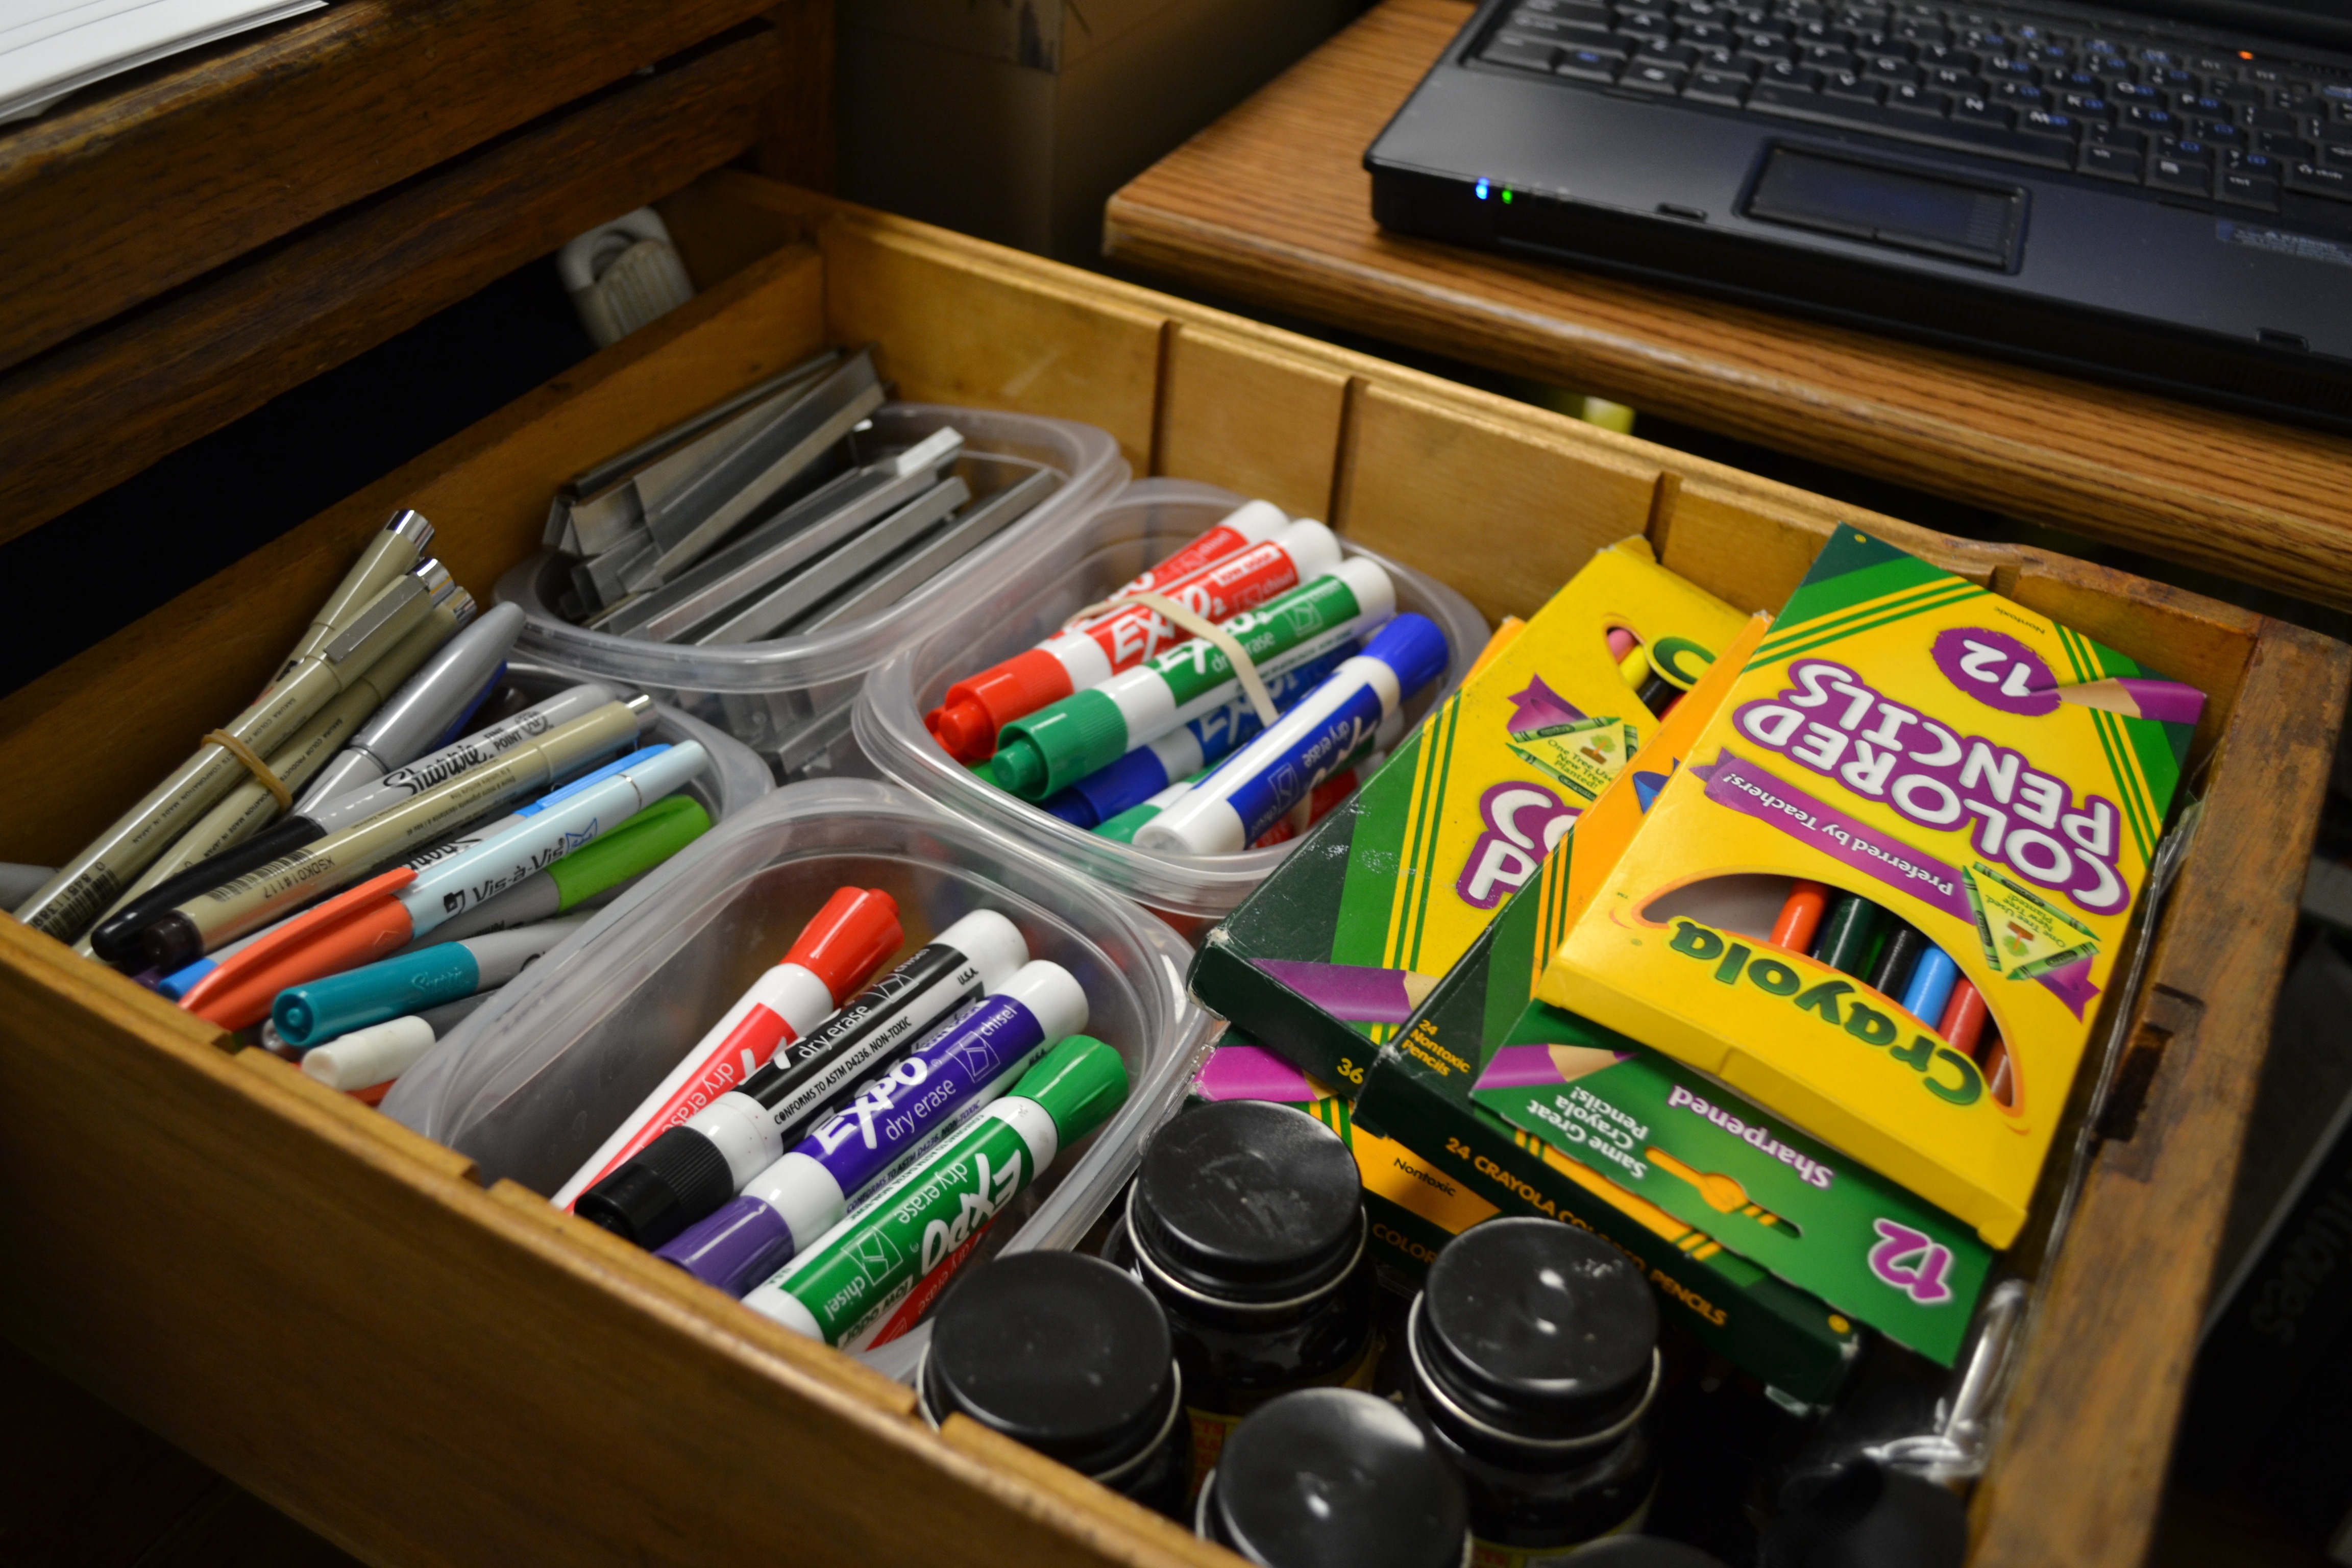
desk, open, office, box, object, furniture, classroom, storage, drawer, art, drawing, container, case, supplies, games, felt pens